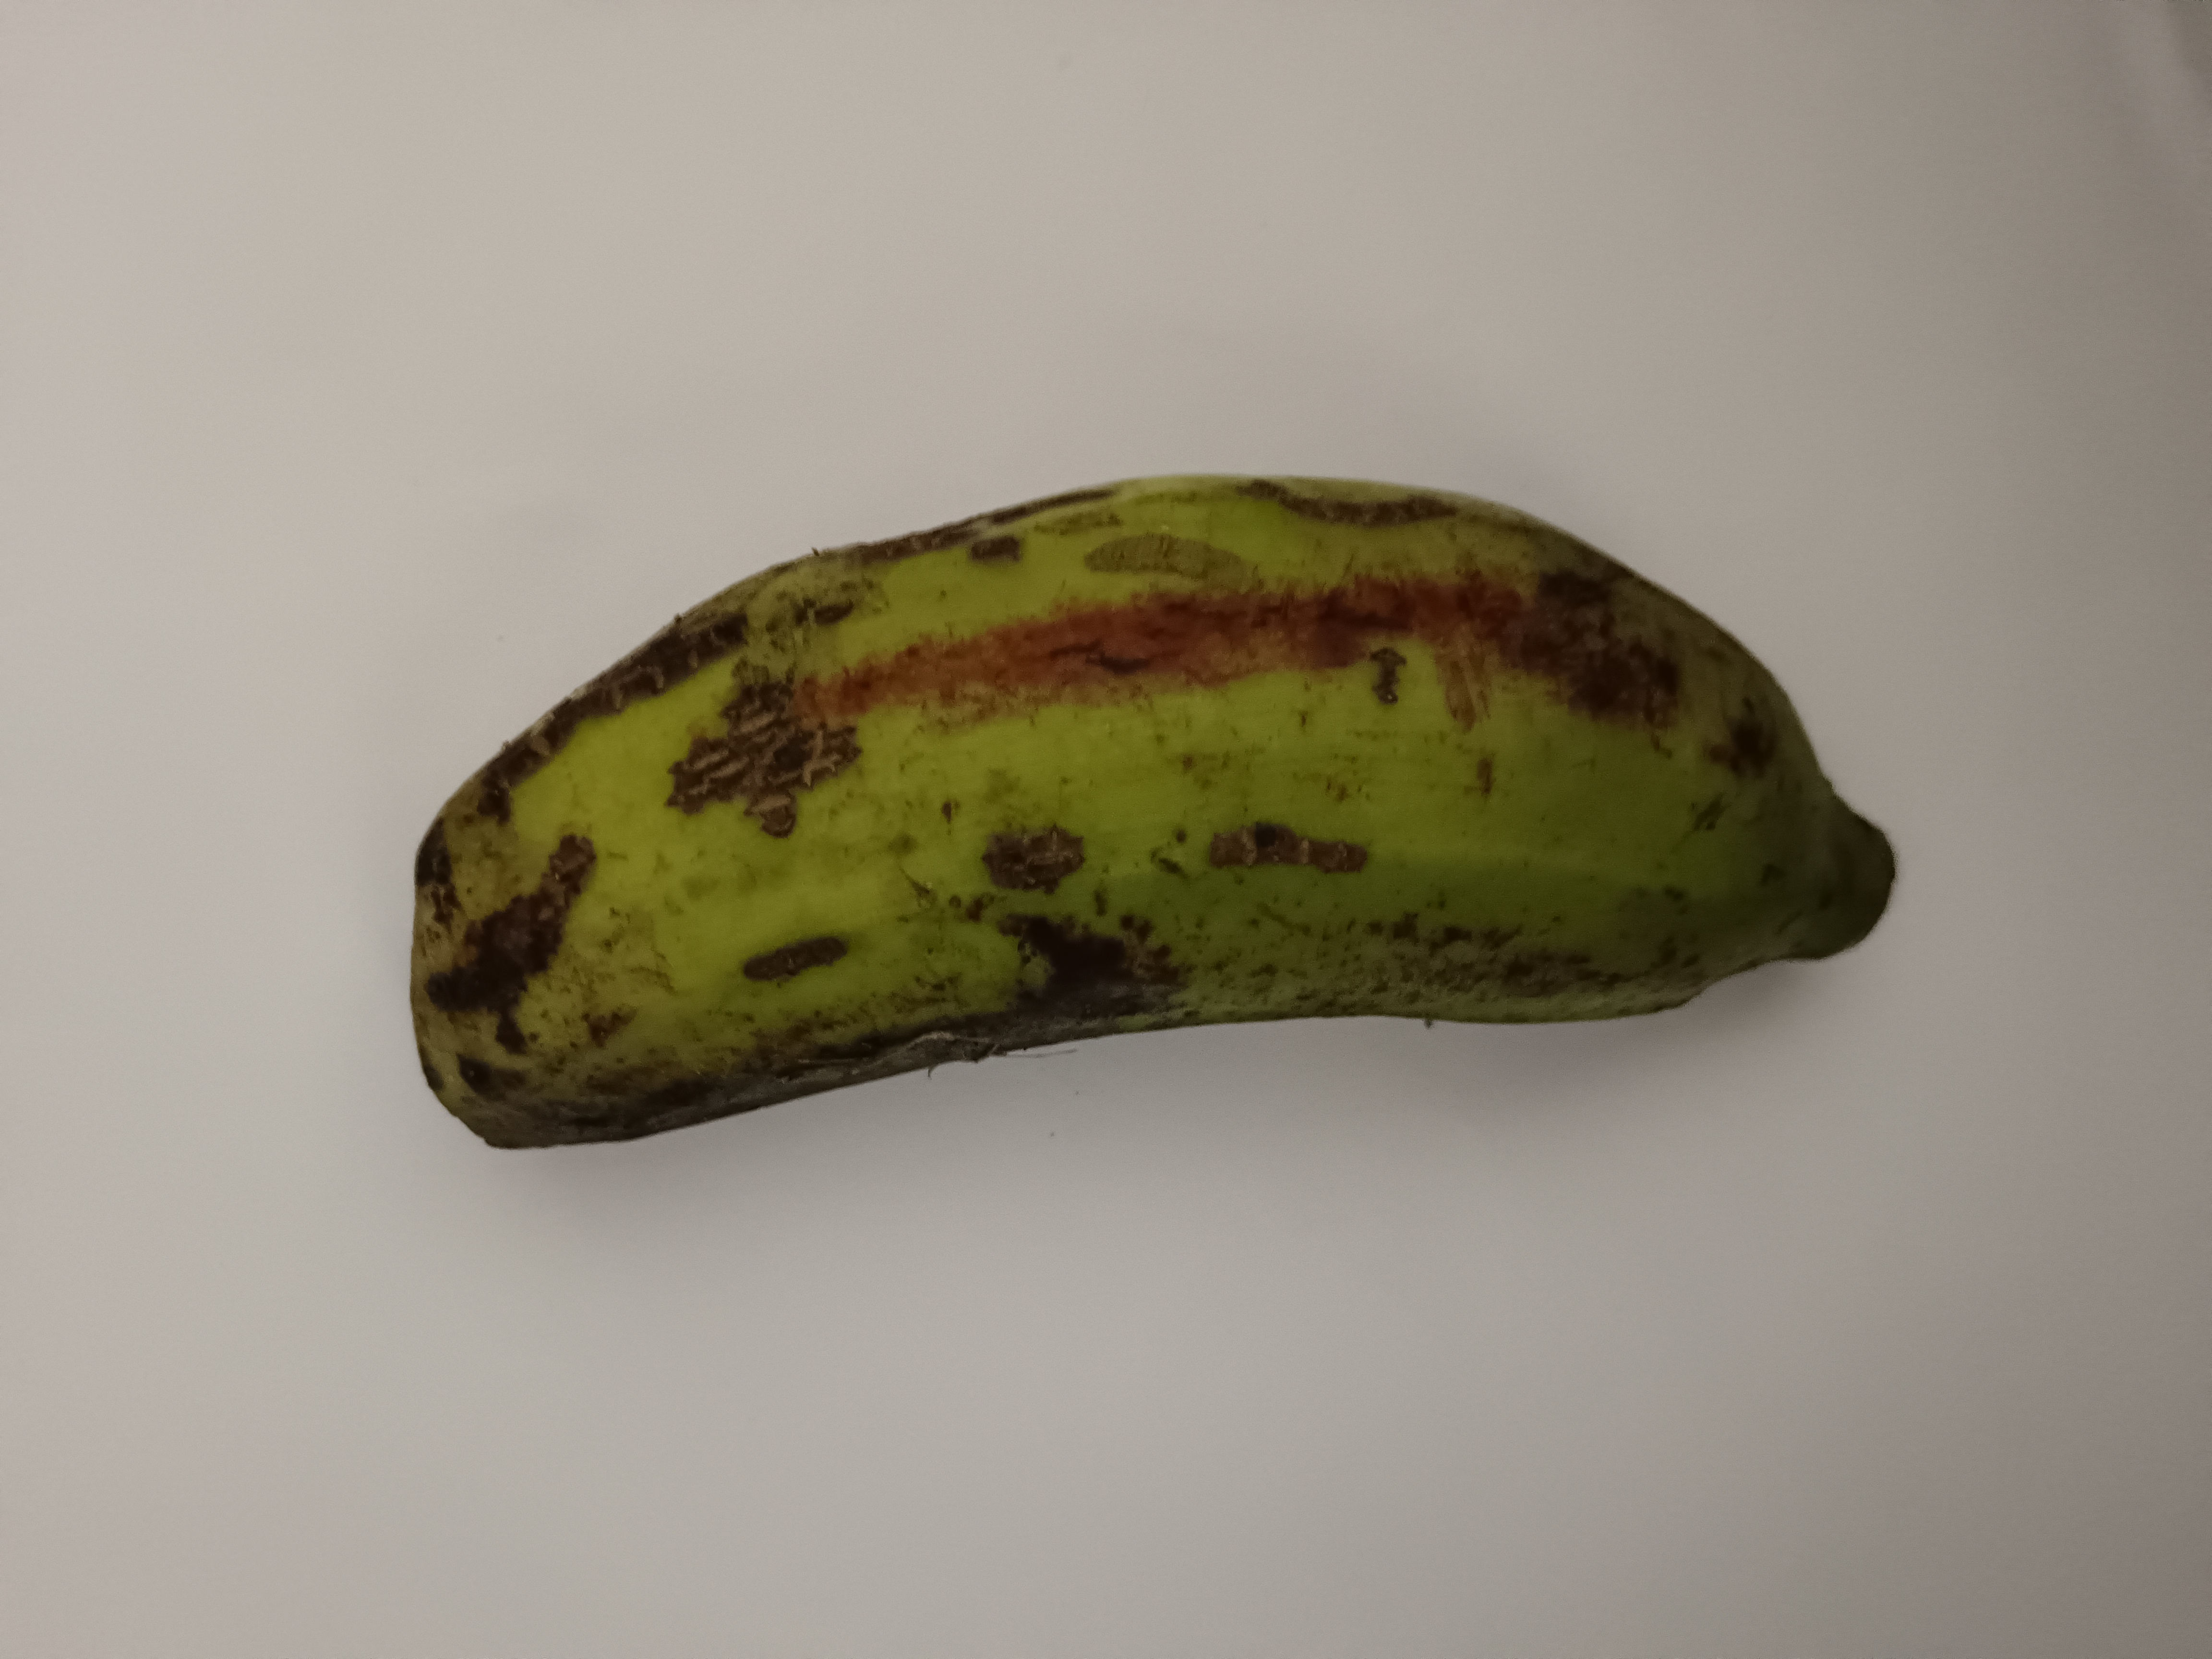
Banana variety: Shobri